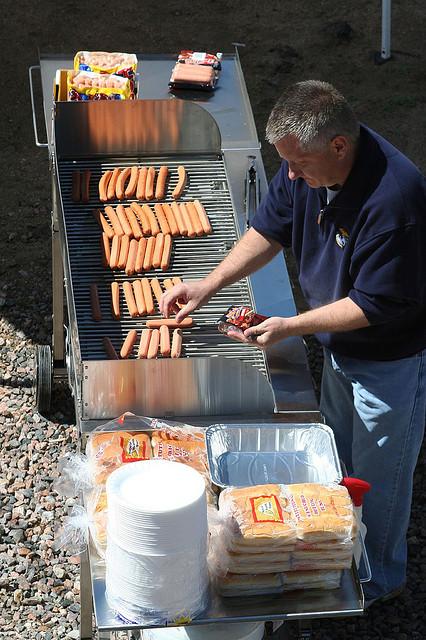
a man is touching some hotdogs on a conveyer belt